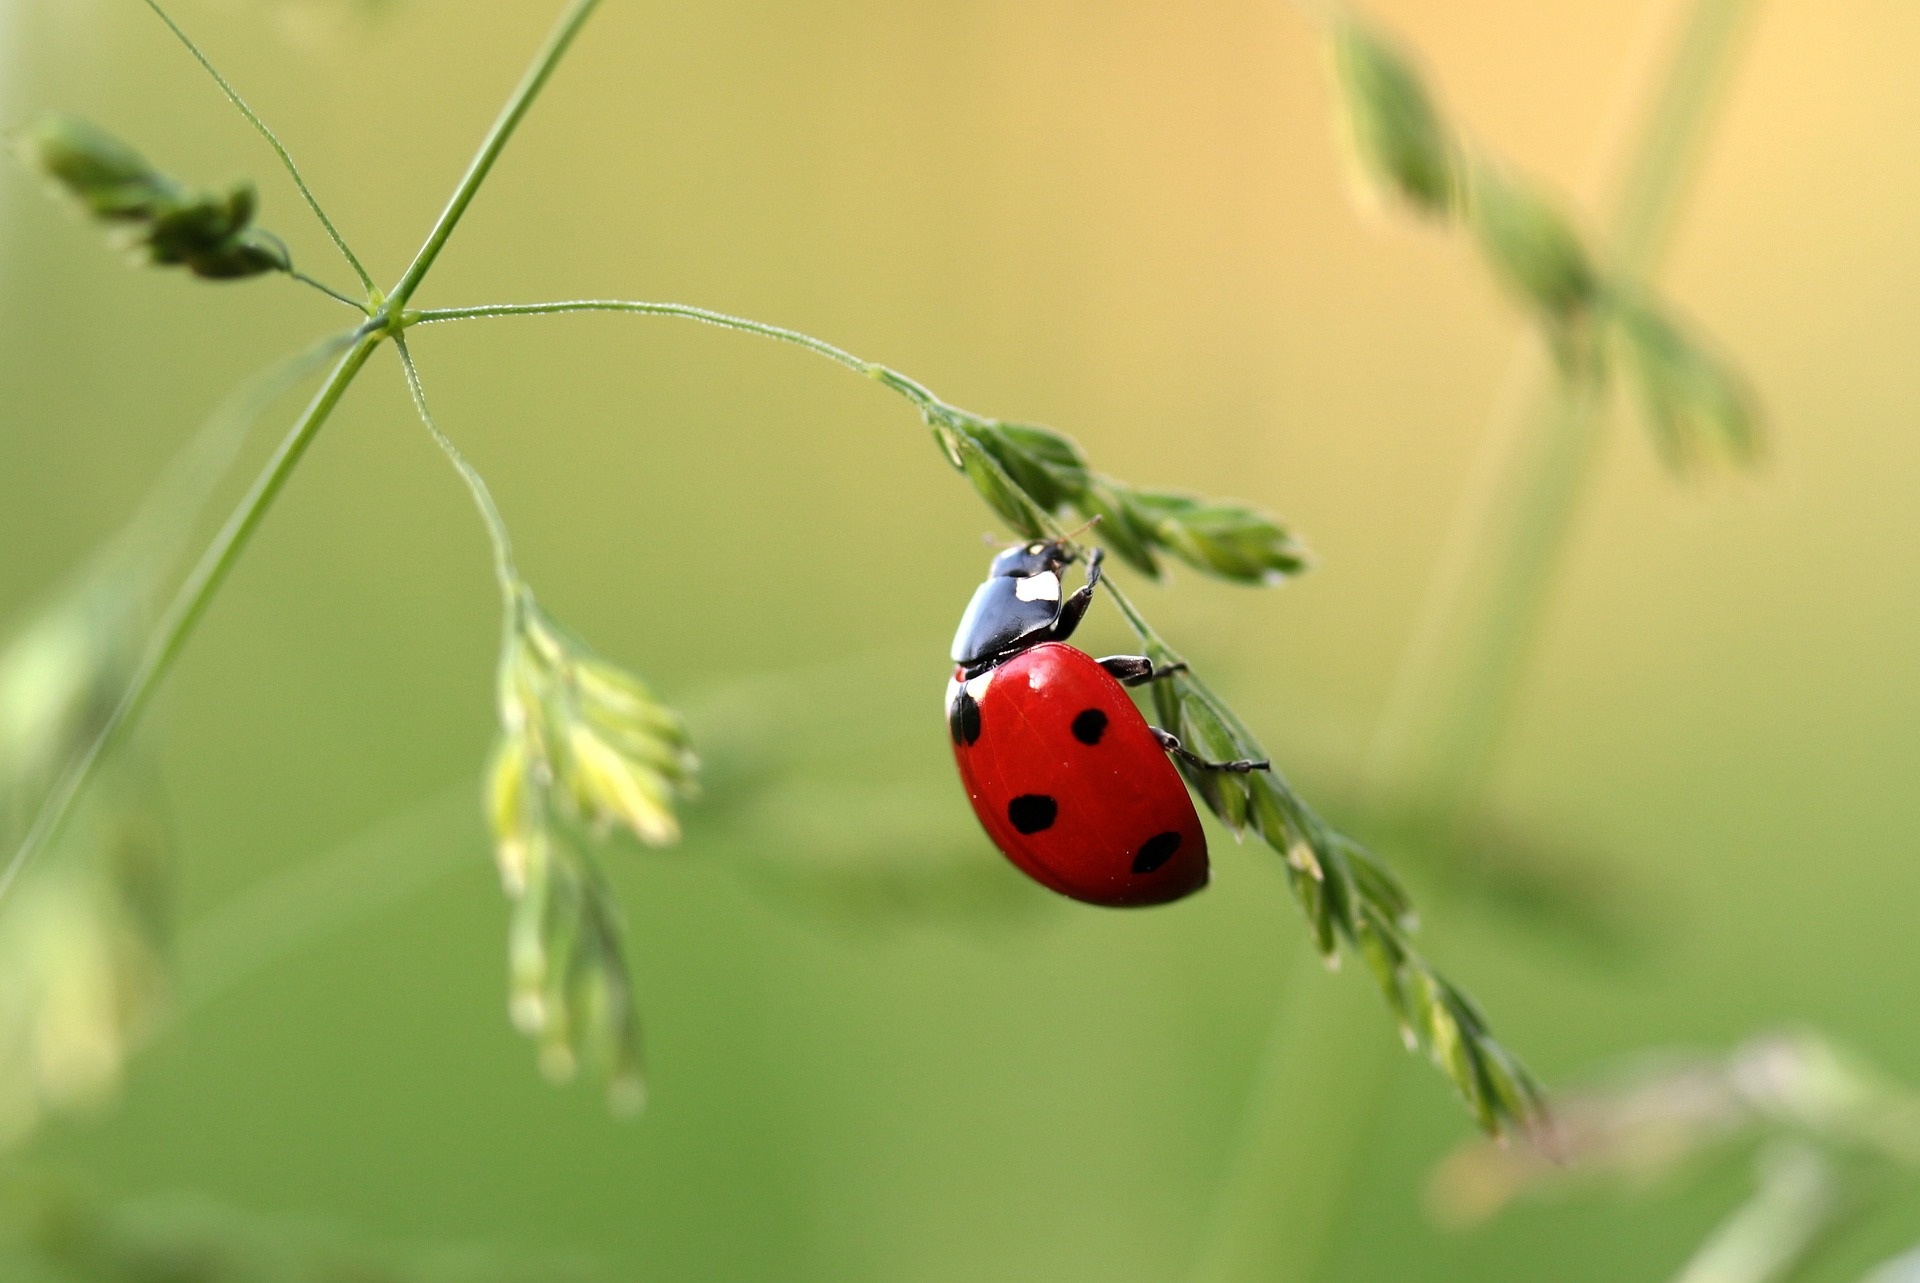
nature, photography, flower, green, red, insect, small, ladybug, fauna, ladybird, invertebrate, close up, blade of grass, crawl, beetle, coccinellidae, points, macro photography, arthropod, lucky charm, leaf beetle, plant stem